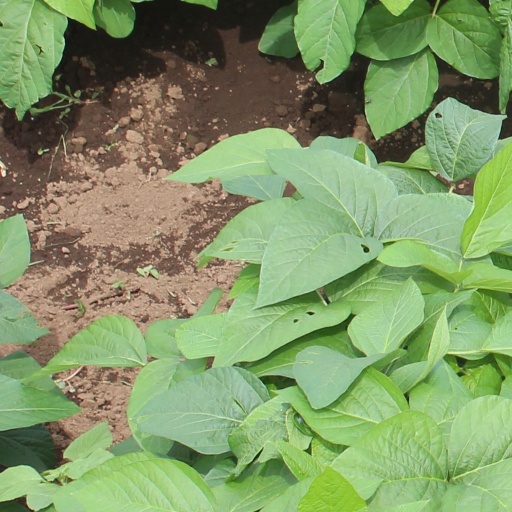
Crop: soybean